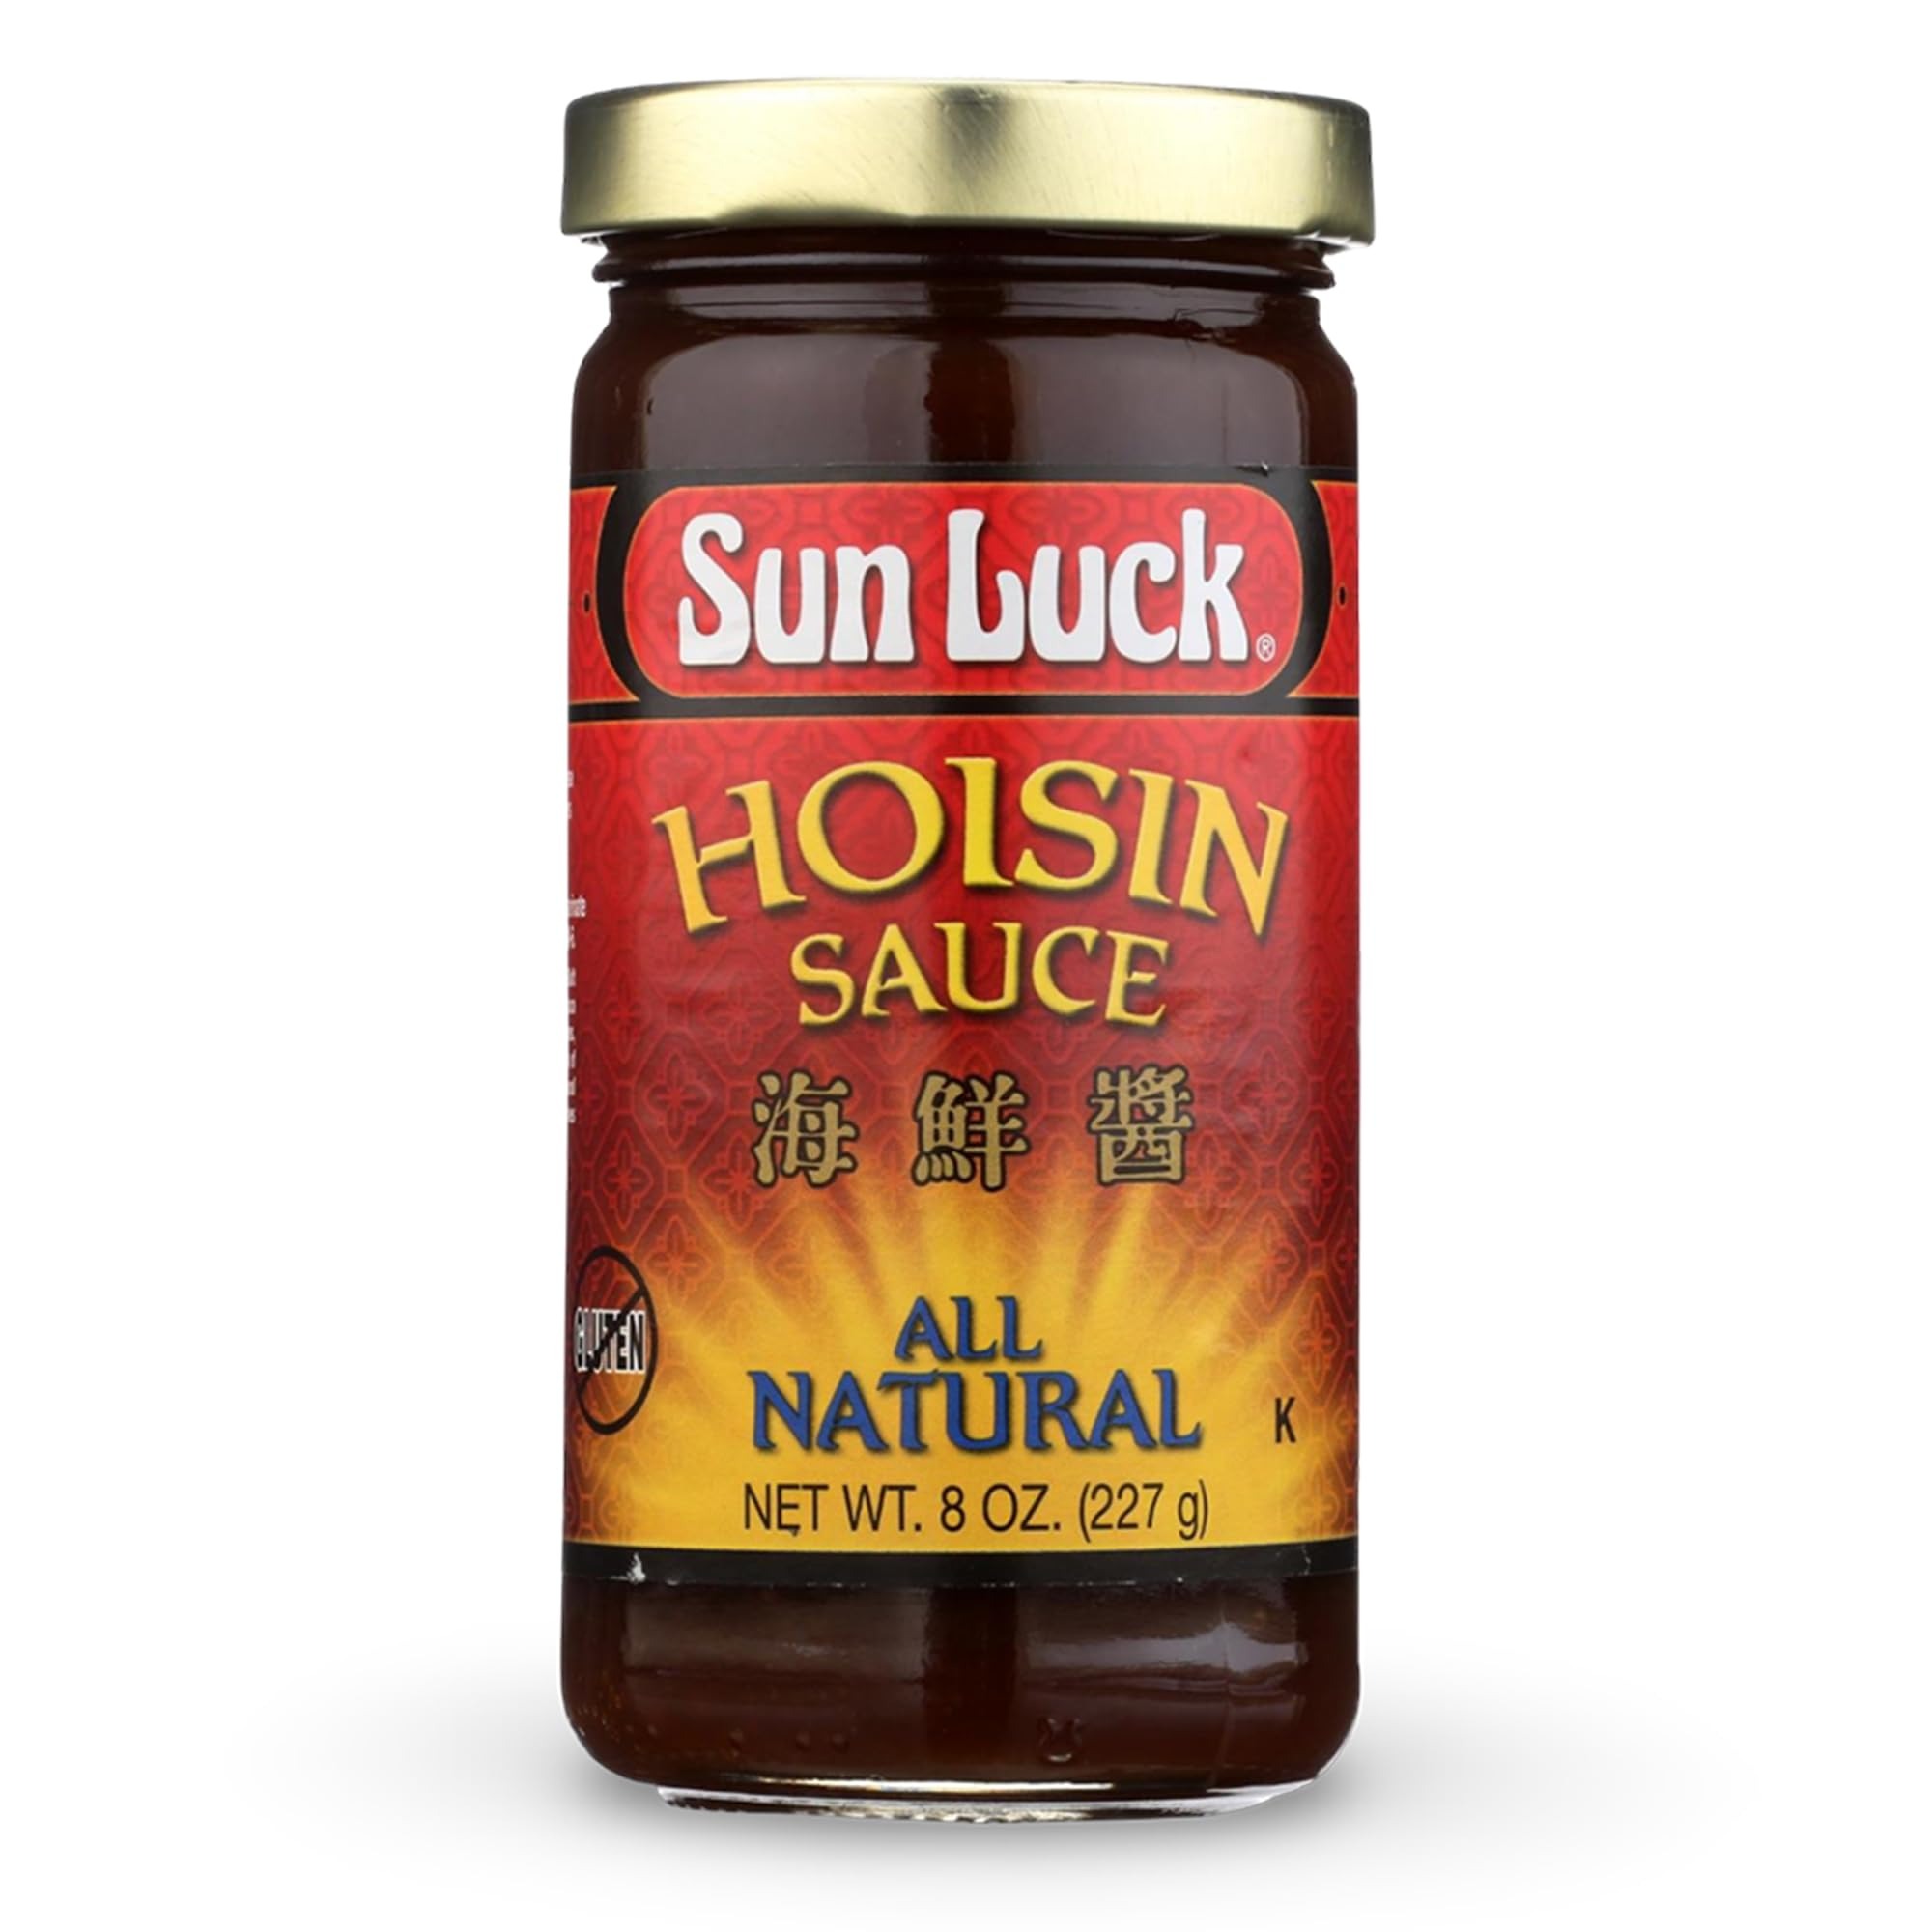
Item Name: Sun Luck Sauce - Hoisin - 8 oz.
Value: 8.0
Unit: Fl Oz

Price: 9.315